Thailand in World War II

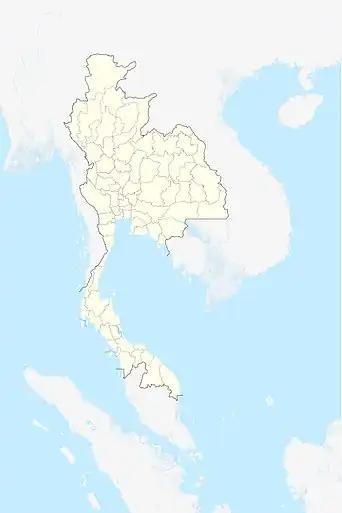
The territories and boundaries of Kingdom of Thailand in World War II.

Thailand officially adopted a neutral position during World War II until the five hour-long Japanese invasion of Thailand on 8 December 1941, which led to an armistice and military alliance treaty between Thailand and the Empire of Japan in mid-December 1941. At the start of the Pacific War, the Japanese Empire pressured the Thai government to allow the passage of Japanese troops to invade British-held Malaya and Burma. After the invasion, Thailand capitulated. The Thai government under Plaek Phibunsongkhram considered it profitable to co-operate with the Japanese war efforts, since Thailand saw Japan – who promised to help Thailand regain some of the Indochinese territories (in today's Laos, Cambodia, and Vietnam) which had been lost to France – as an ally against Western imperialism. Following added pressure from the start of the Allied bombings of Bangkok due to the alliance with Japan, Thailand declared war on the United Kingdom and the United States and annexed territories in neighbouring countries, expanding to the north, south, and east, gaining a border with China near Kengtung.